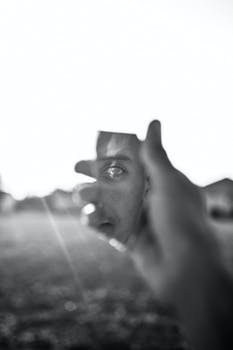
Label: No Watermark